Eilean Tigh

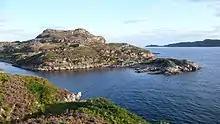
Eilean Tigh from Raasay

It is a rugged island and the coastline is largely cliff-lined and rocky. Eilean Tigh is connected to the northern tip of neighbouring Raasay at low tides by a rocky ledge that crosses Caol Eilean Tigh. Rona lies about away across the straits of Caol Rona at the centre of which is tiny Eilean an Fhraoich (English: heather island). On the Rona side are Garbh Eilean (rough island) and Eilean Seamraig. Eilean Fladday is south and Skye is some west across the Sound.